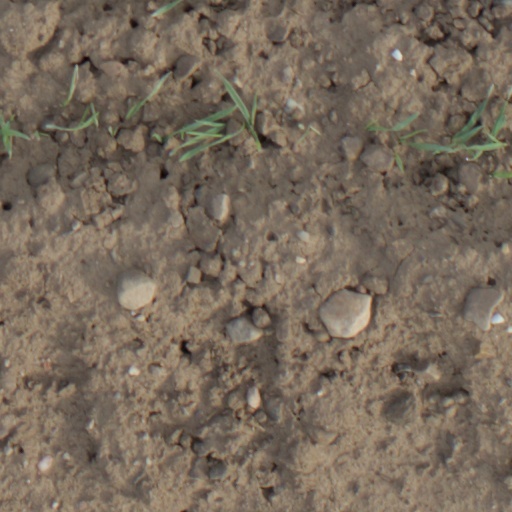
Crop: wheat